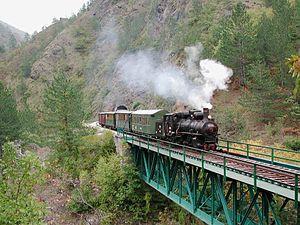
Le Huit de Šargan, en serbe cyrillique Шарганска осмица et en serbe translittéré Šarganska osmica, est une ligne de chemin de fer touristique située en Serbie dans le district montagneux de Zlatibor. Longue de 15 km, la ligne à voie étroite relie les villages de Mokra Gora et de Šargan Vitasi. L'écartement des voies est de 760 mm. La ligne est gérée conjointement par le Ministère du tourisme de Serbie et par les Chemins de fer de Serbie.
Železnice Srbije est la compagnie nationale de chemin de fer de Serbie. Elle gère un réseau ferré de 4 093 km, dont 1 279 km électrifiés.